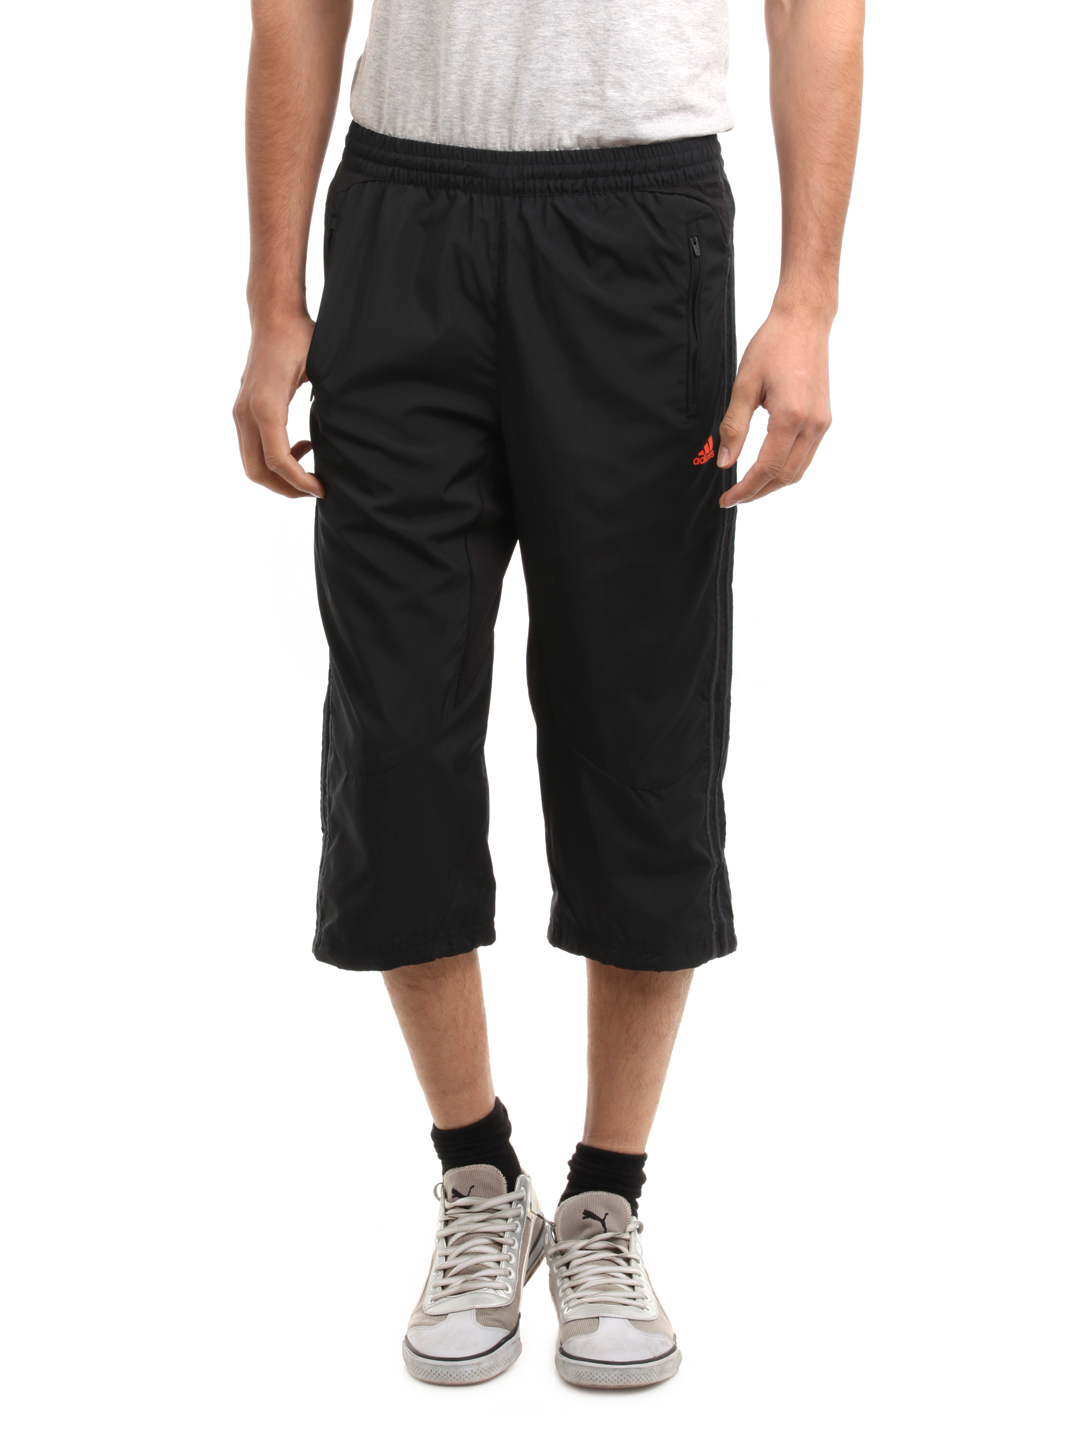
ADIDAS Men Black 3/4 Length Pants
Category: Apparel / Bottomwear / Shorts
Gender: Men
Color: Black
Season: Summer 2010
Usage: Casual